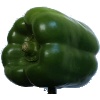
Label: Pepper Green 1